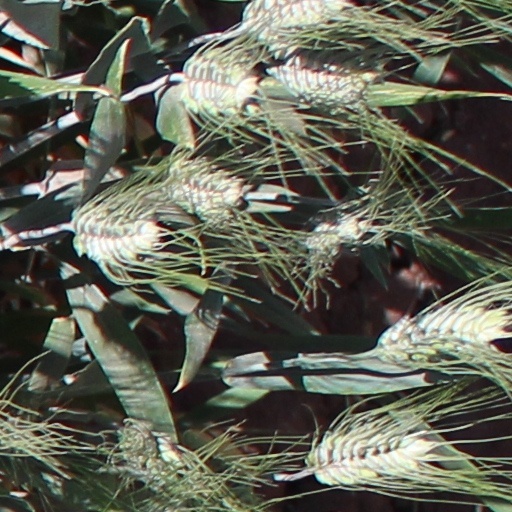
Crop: wheat